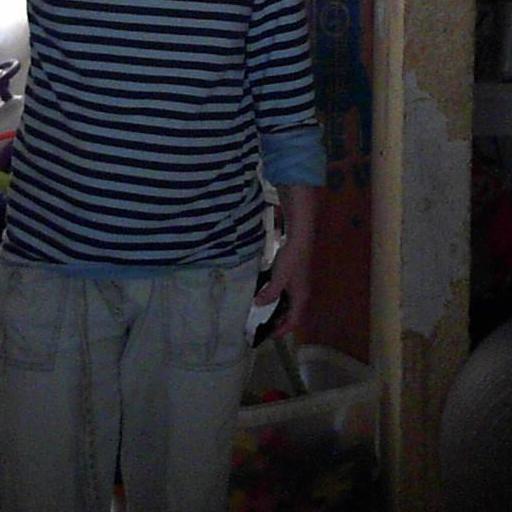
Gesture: no_gesture